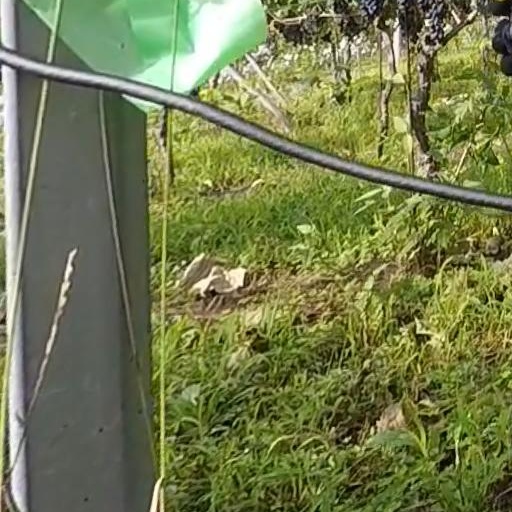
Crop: grape